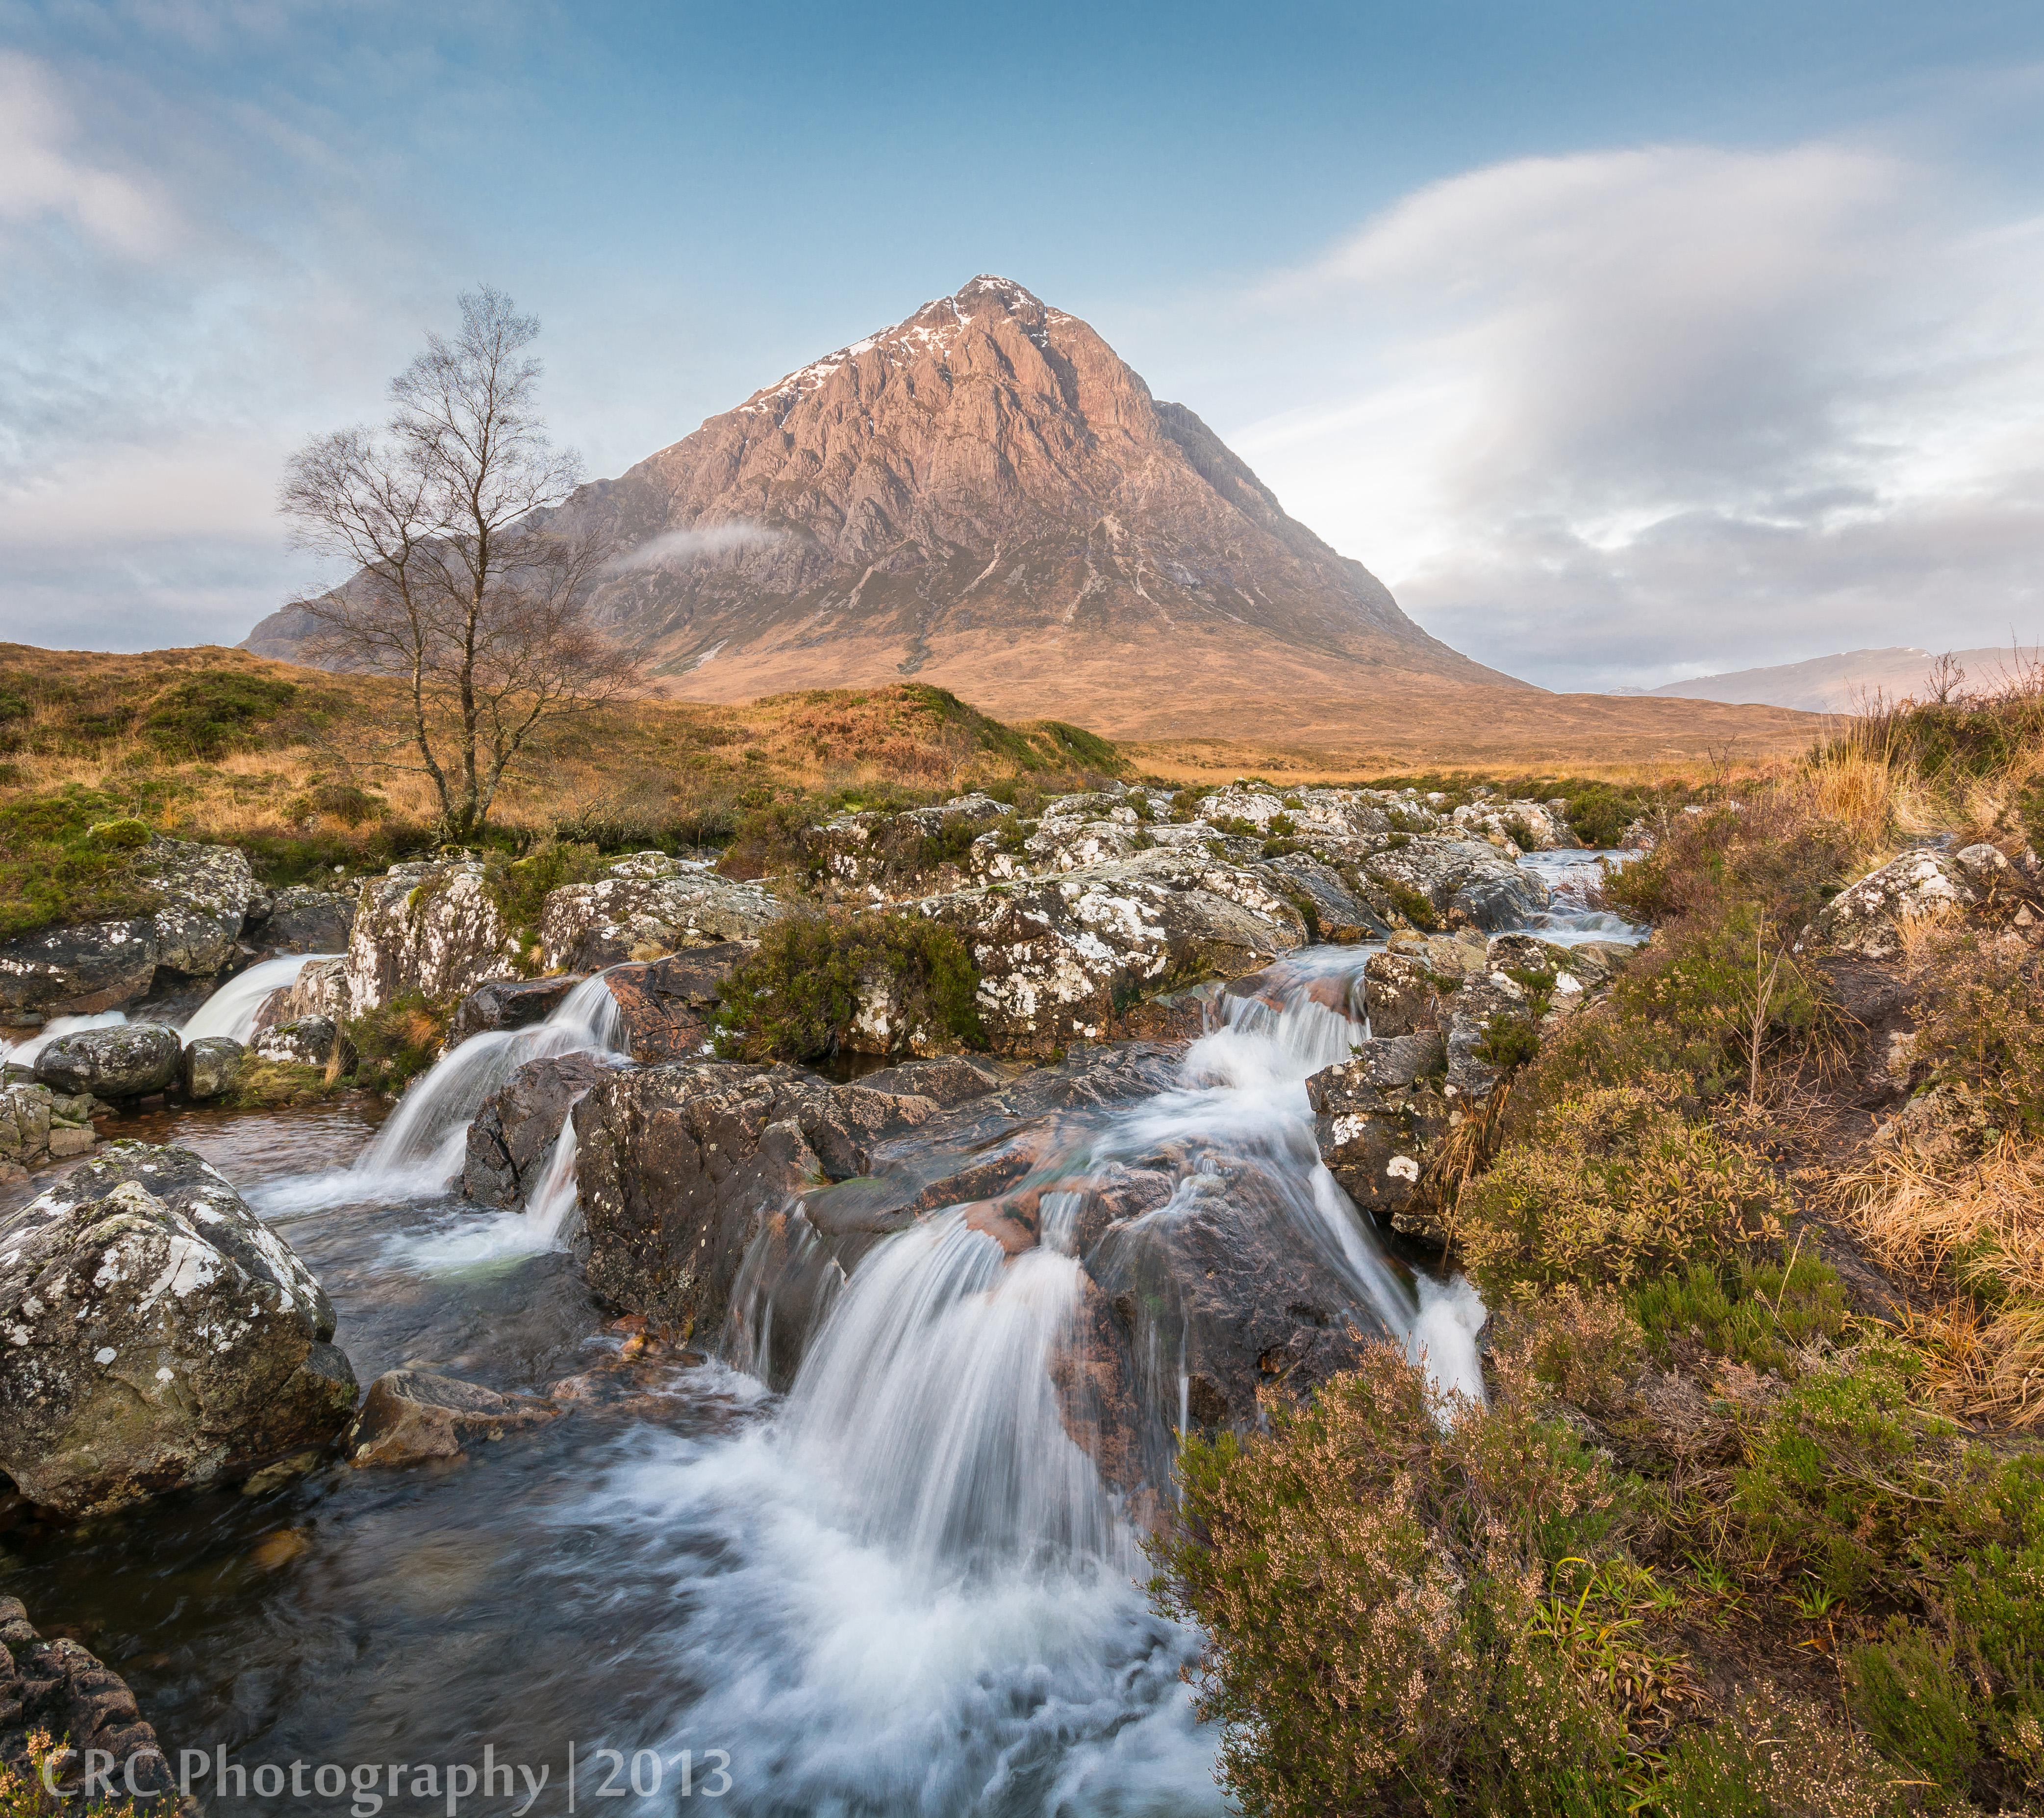
landscape, tree, water, nature, rock, waterfall, wilderness, walking, mountain, sunrise, river, valley, stream, scenic, autumn, park, rapid, national park, body of water, rocks, uk, plateau, scotland, britain, loch, water feature, glencoe, highlands, buachailleetivemor, landform, geographical feature, mountainous landforms